JAT Flight 769

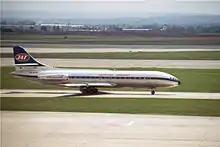
YU-AHD, the aircraft involved in the accident

On 11 September 1973, JAT Yugoslav Airlines Flight 769, carried out by a Sud Aviation SE-210 Caravelle VI-N (Registration: YU-AHD), was nearing its end completing a scheduled domestic flight from Skopje, SR Macedonia to Titograd (modern-day Podgorica), SR Montenegro when it crashed into Mount Maganik, in central Montenegro, killing all 41 passengers and crew. The aircraft was written off.